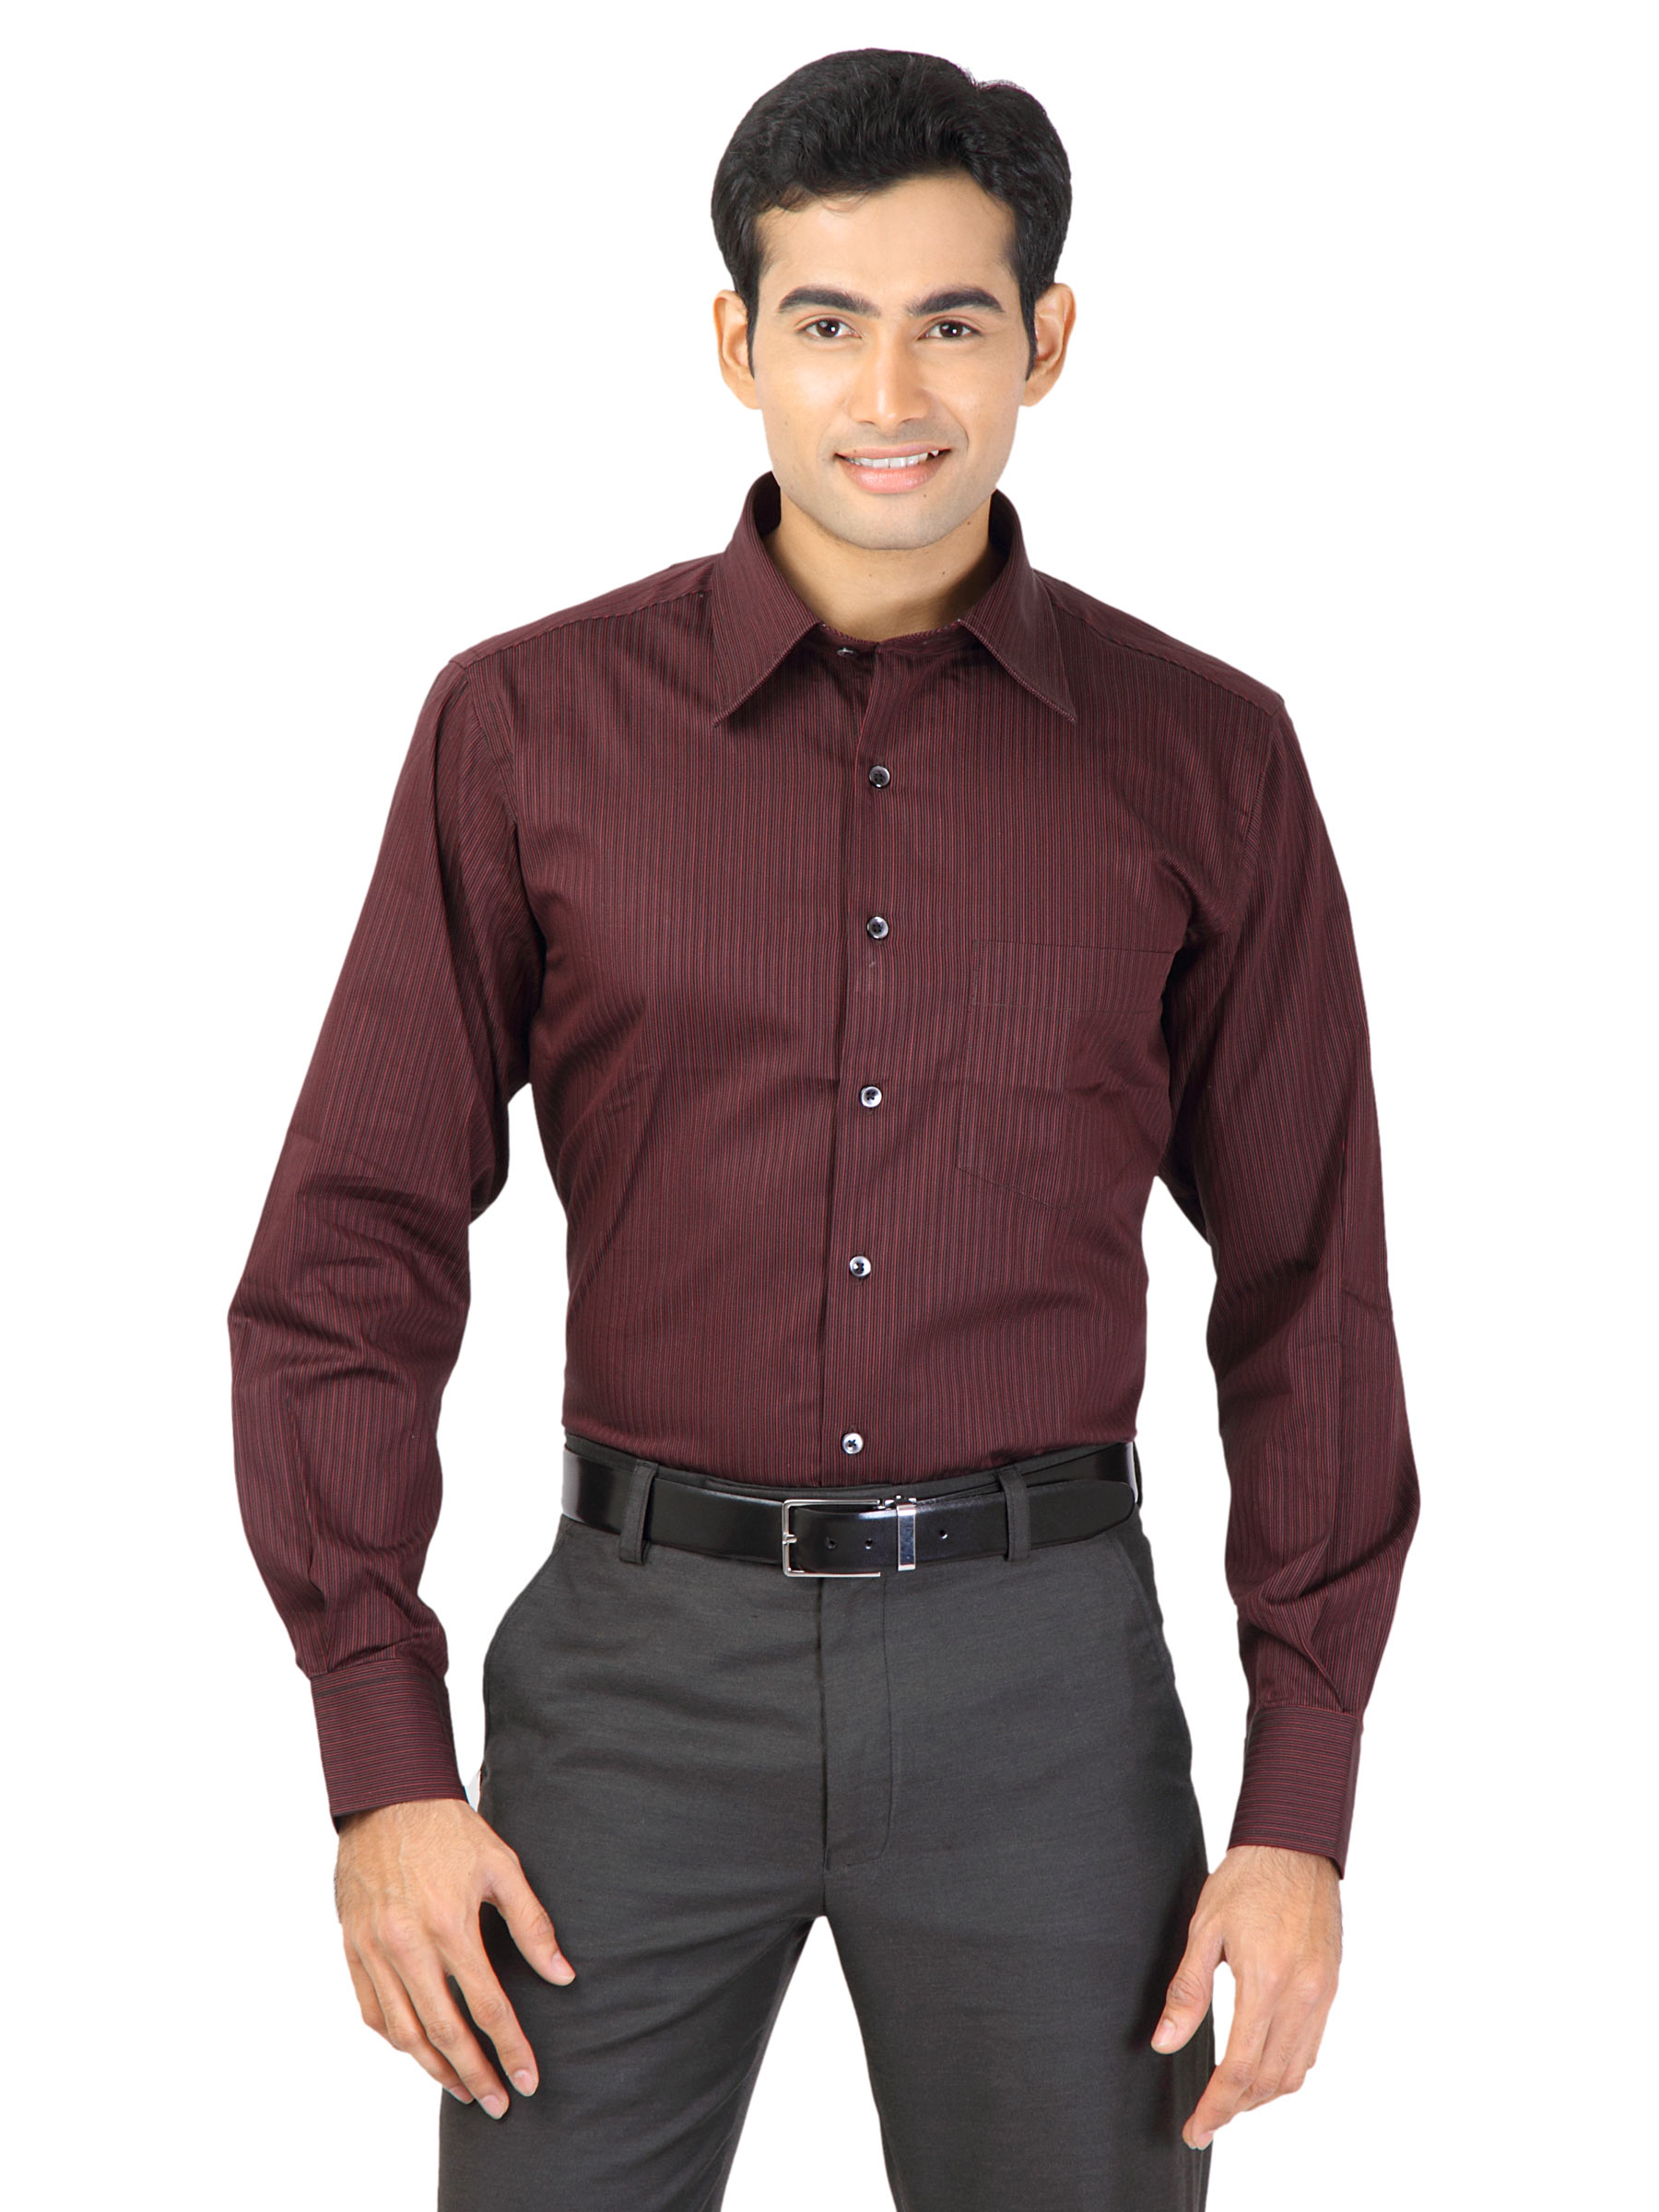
Genesis Men Stripes Red Shirts
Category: Apparel / Topwear / Shirts
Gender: Men
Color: Red
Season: Fall 2011
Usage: Formal